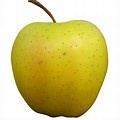
Label: apple